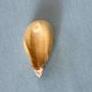
Maize quality: Bad